Siege of Namur (1695)

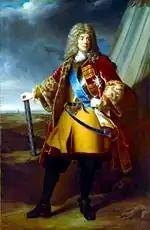
De Villeroi, Luxembourg's successor as French commander in Flanders.

By mid-August, the Citadel was largely intact, Villeroi was making resupply much more difficult, while the besiegers were beginning to lose men to disease, in an age when far more soldiers died from illness than in battle. The Allies were running out of time and Coehoorn and William now agreed a new approach; a battery of 200 guns was established in Namur city and on 21 August began a continuous 24-hour bombardment of the Citadel's lower defences. Boufflers later told Louis it was 'the most prodigious artillery ever assembled' and by 26 August the Allies were ready to assault the Citadel. At midnight on 27th, Villeroi finally made contact with William but his numerical advantage of 105,000 to 85,000 was offset by the strongly entrenched Allied positions. Having failed to outflank the Allied lines, Villeroi retreated and William gave the order for a general assault.